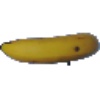
Label: Banana 1